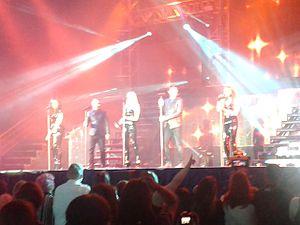
Liberty X est un groupe de pop anglaise constitué de Michelle Heaton, Tony Lundon, Kevin Simm, Jessica Taylor et Kelli Young.